Alejandro Utrilla Belbel

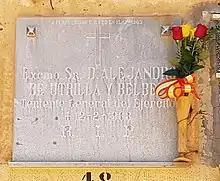
Utrilla's tombstone, Granada

During the first 4 days of insurgency Utrilla acted as head of Carlist regional general staff. He was busy mostly organizing the avalanche of volunteers, forming units, nominating commanders, deploying troops in specific directions and raising morale by delivering public addresses. Apart from Navarre, he helped to organize the rebellion also in the neighboring Álava. His crucial contribution, however, consisted of heading a 1,200-strong column of Navarrese requetés which on July 23 moved by train from Pamplona to Zaragoza. The convoy was organized as urgent emergency measure, since insurgents’ control over the Aragonese capital was extremely shaky. Utrilla enforced swift transport and then ensured rebel domination in the city; with Jesús Comín he was also the one who made the local rebel military commander, general Cabanellas, to replace the republican flag with the monarchist . In early August he handed over command of the requeté troops in Zaragoza, to honor the Carlist queen already named Tercio de María de las Nieves, and returned to Pamplona.